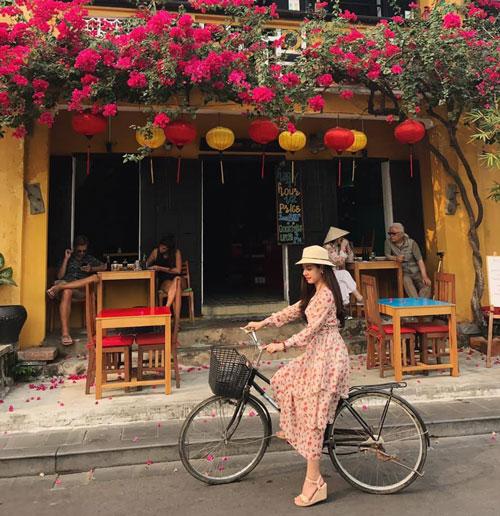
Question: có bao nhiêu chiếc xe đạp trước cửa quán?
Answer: một chiếc